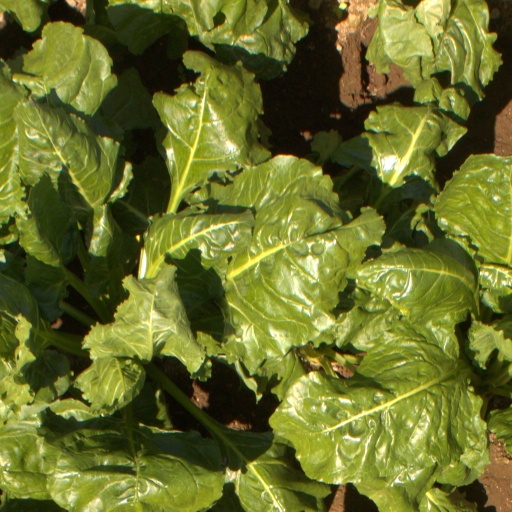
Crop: sugar beet